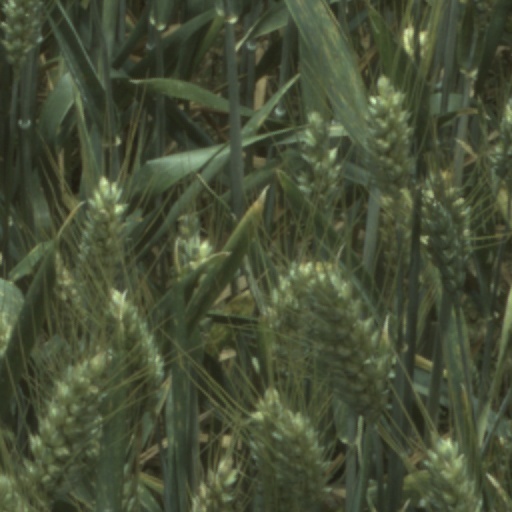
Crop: wheat